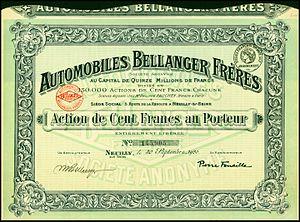
La société des Automobiles Bellanger Frères est un ancien constructeur automobile français du début du XXᵉ siècle.